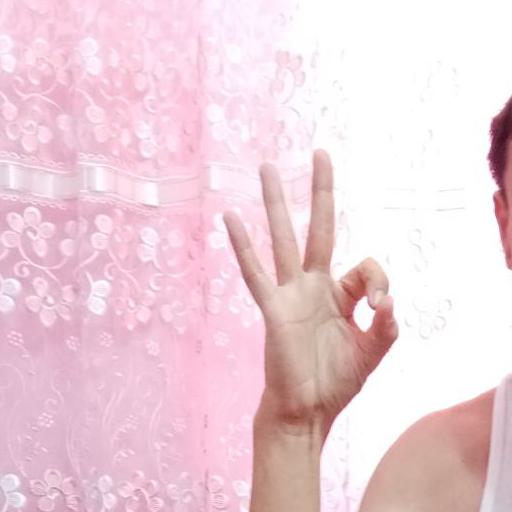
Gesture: ok